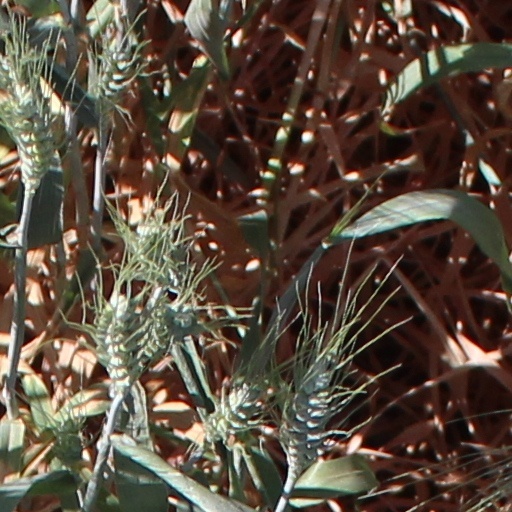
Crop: wheat